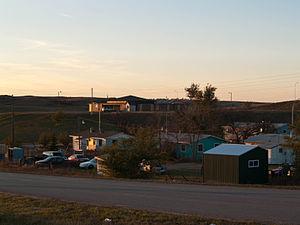
Mandaree est une census-designated place située au sein de la réserve indienne de Fort Berthold dans le comté de McKenzie, dans l’État du Dakota du Nord, aux États-Unis. Sa population s’élevait à 596 habitants lors du recensement de 2010.